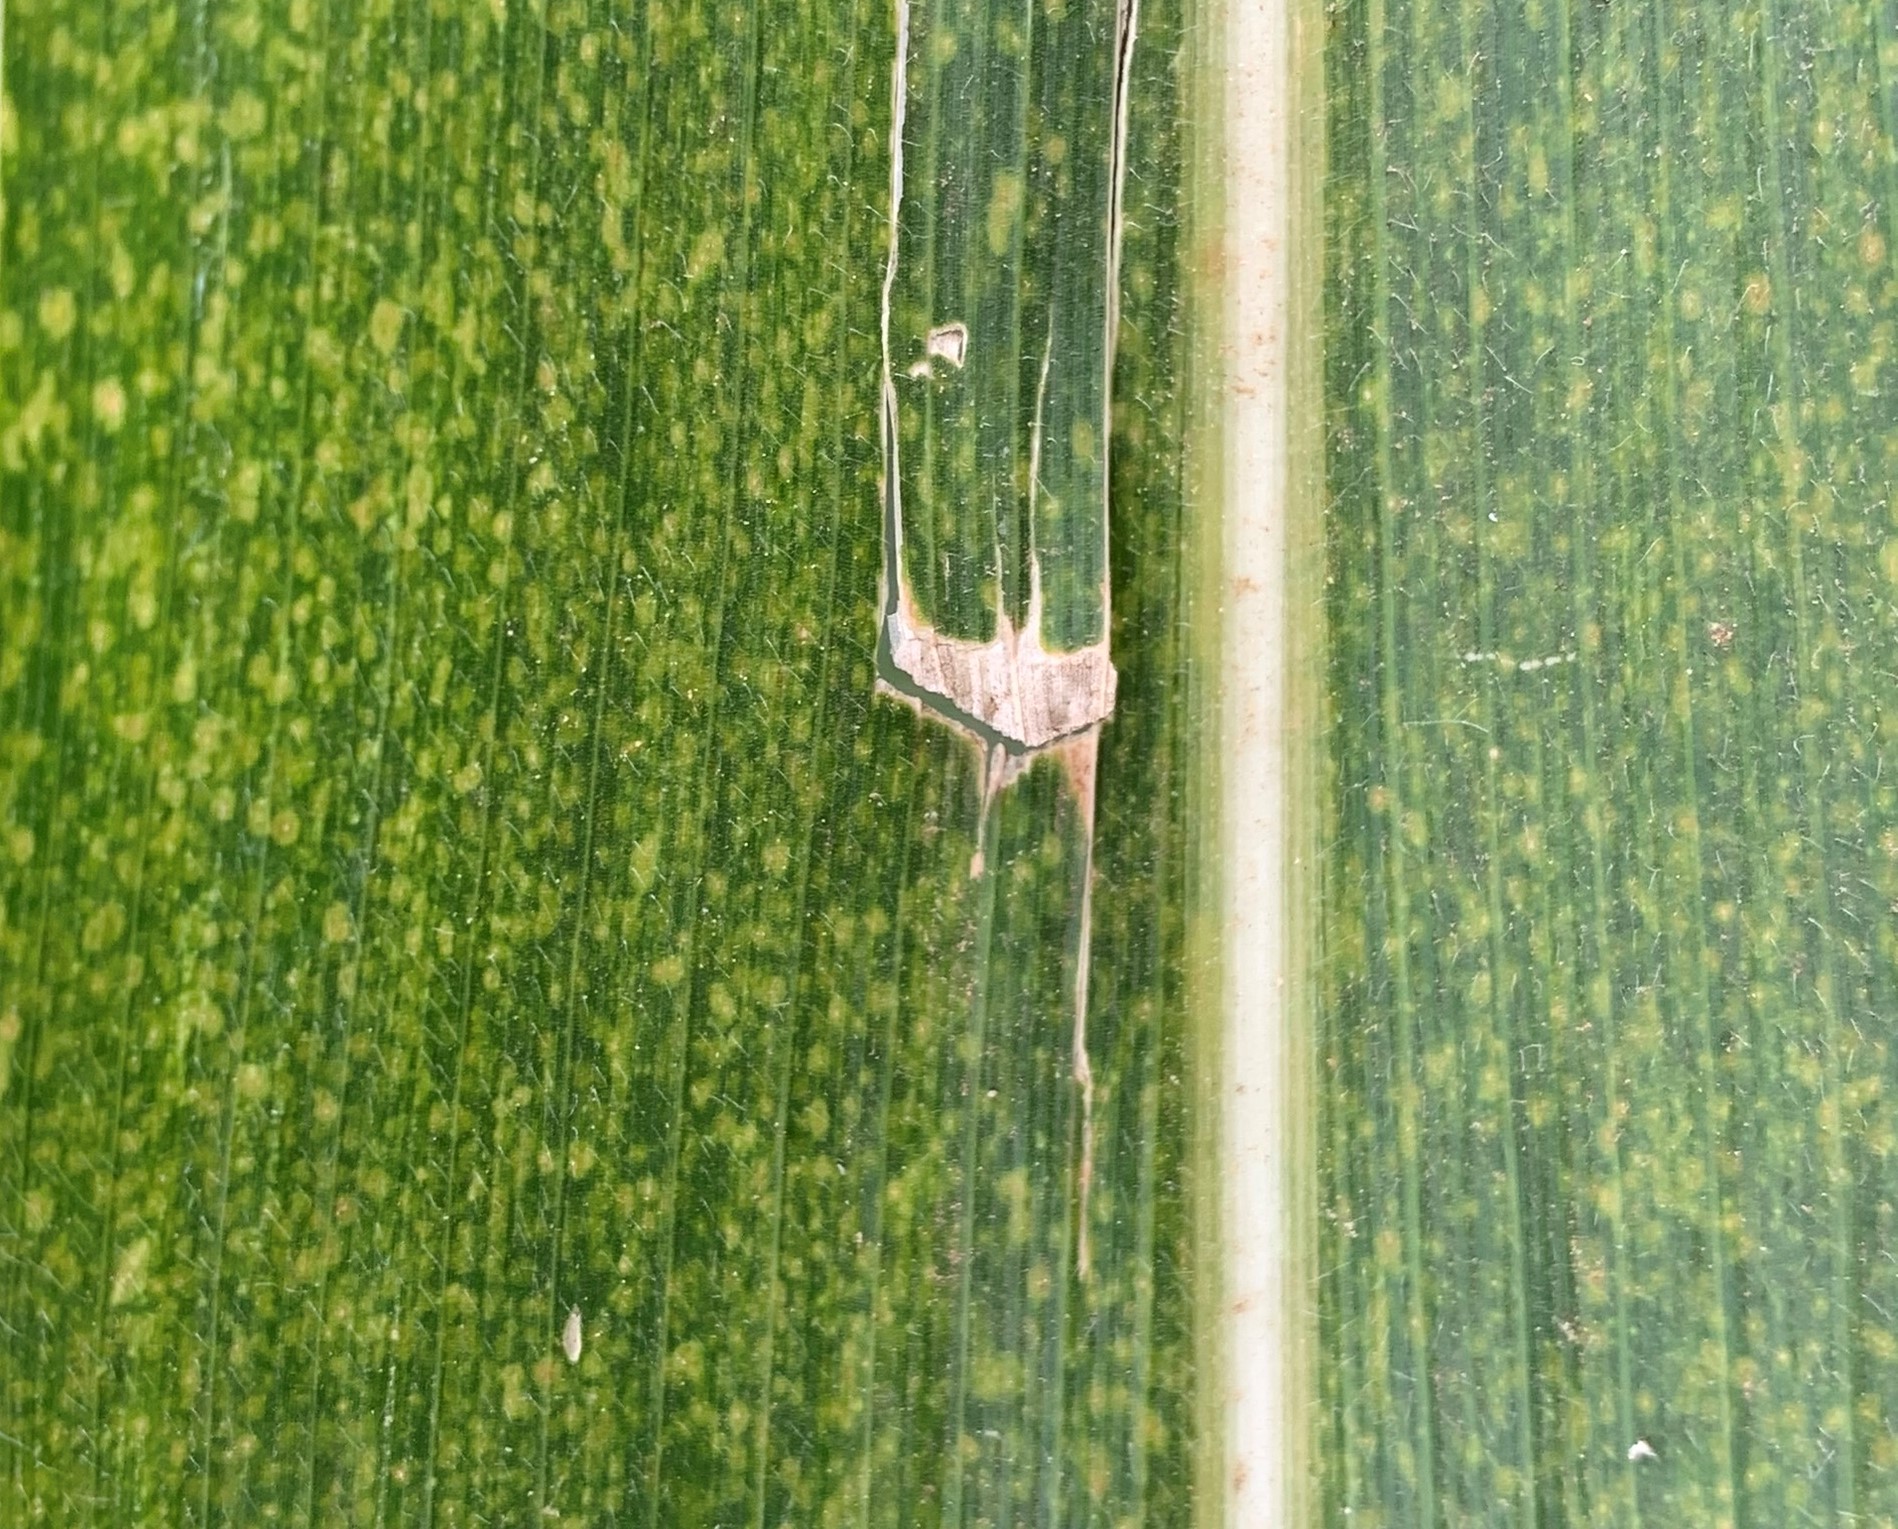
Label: MLN